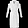
Label: Dress